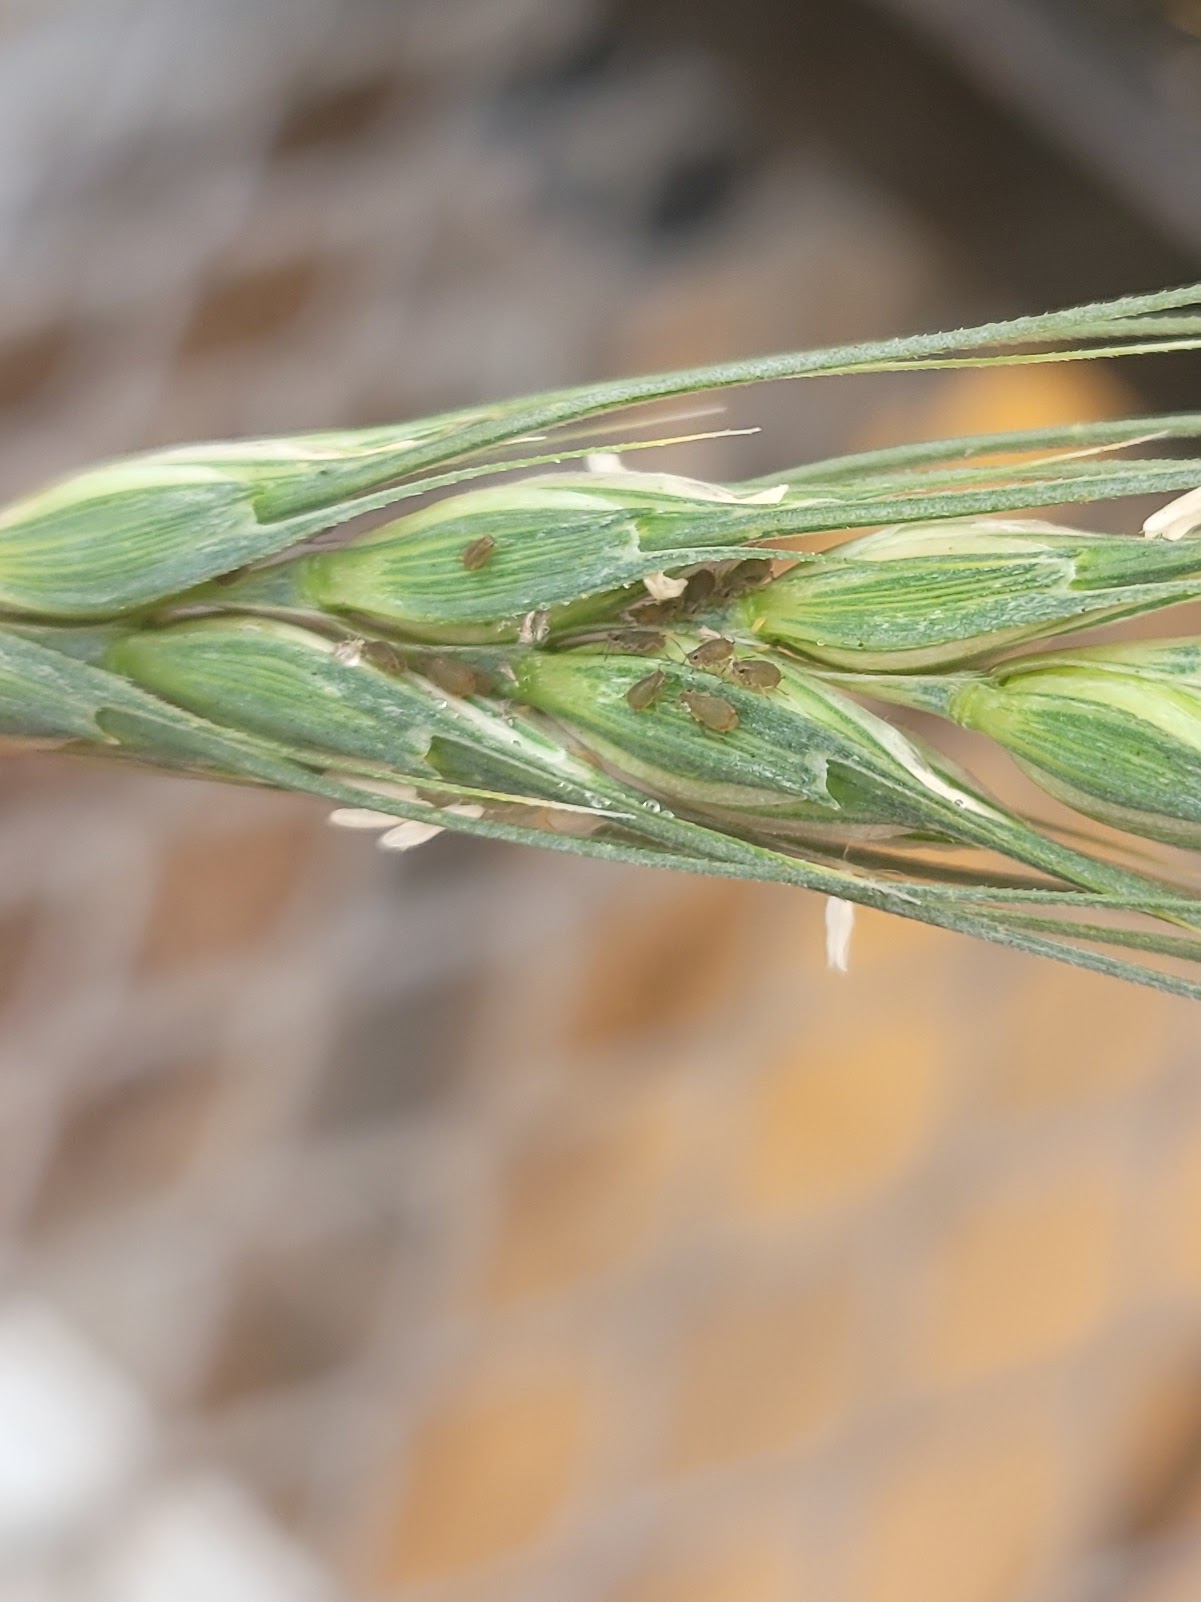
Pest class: bird_cherry_oat_aphid